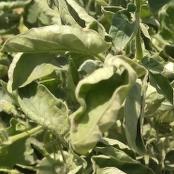
Crop: Tomato
Condition: virosis-d